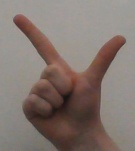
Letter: laam